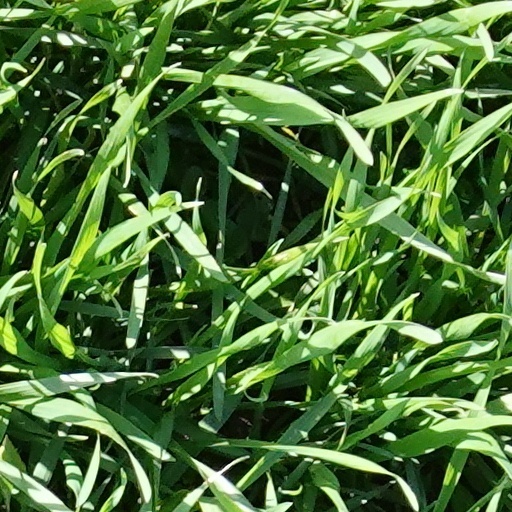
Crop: wheat